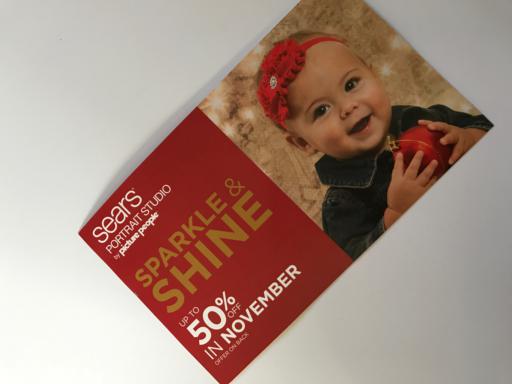
Waste category: paper